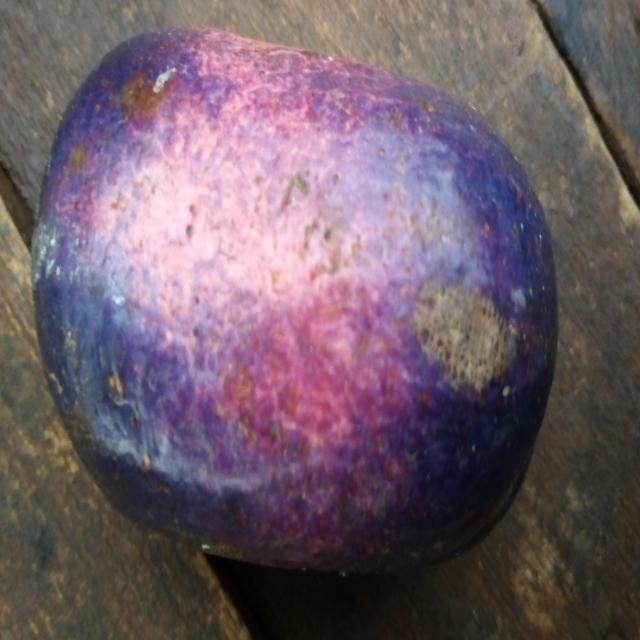
Plum grade: unripe